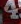
Number: 4